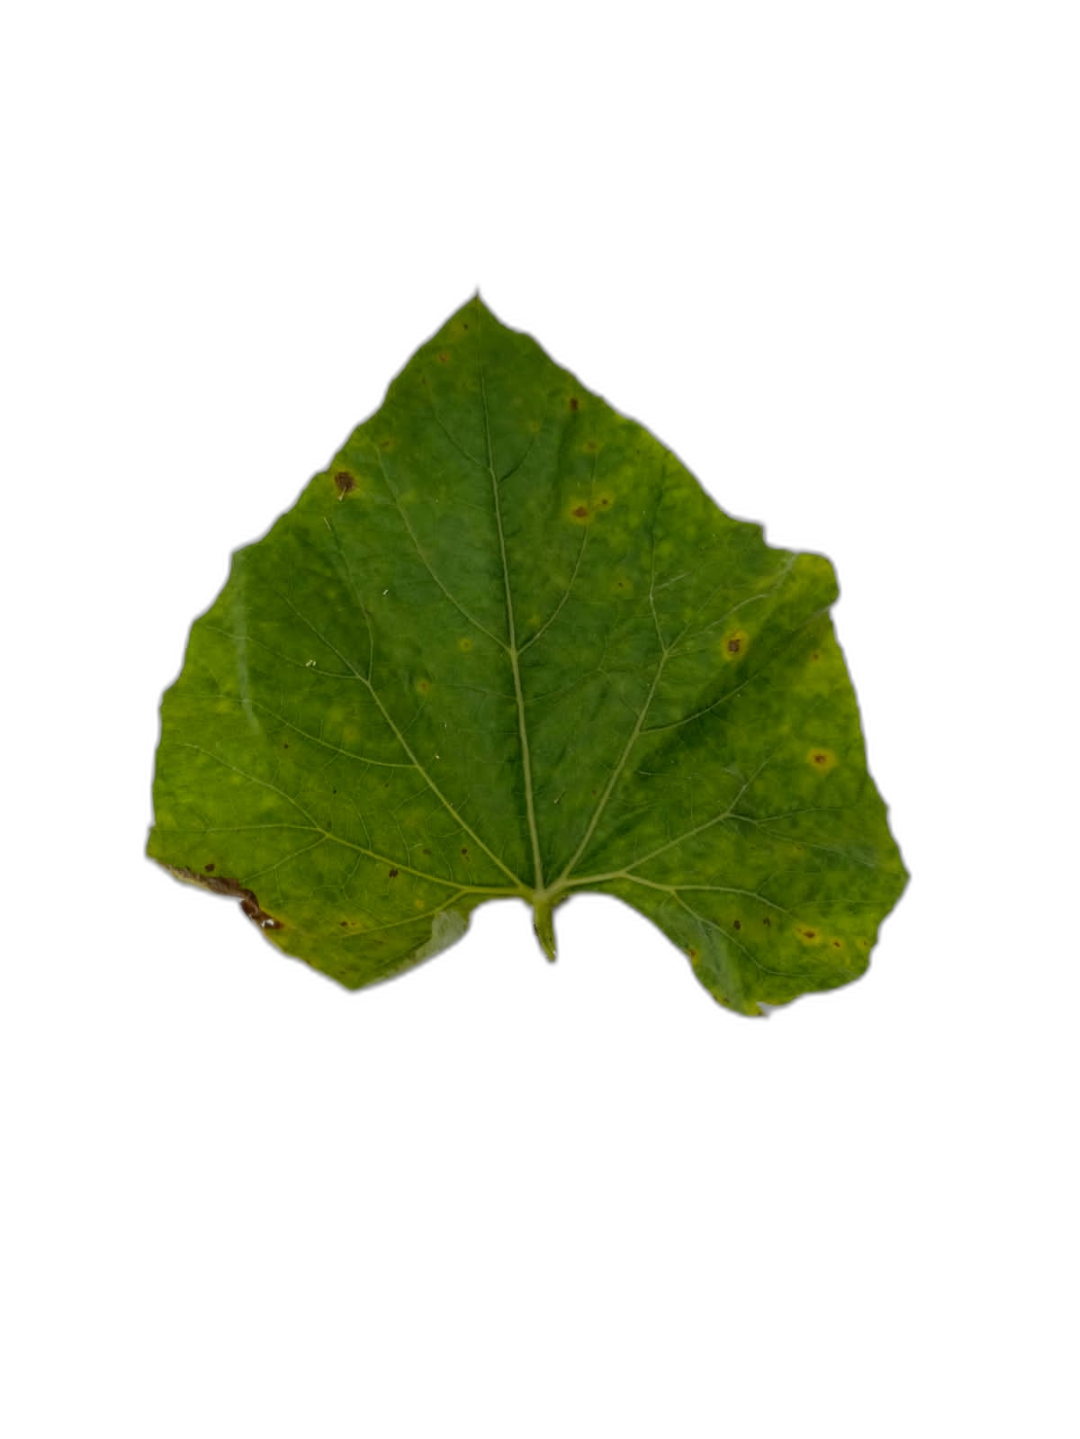
Crop: Bottle Gourd
Label: Alternaria_Leaf_Blight